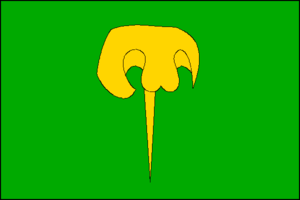
Cheznovice est une commune du district de Rokycany, dans la région de Plzeň, en République tchèque. Sa population s'élevait à 731 habitants en 2018.